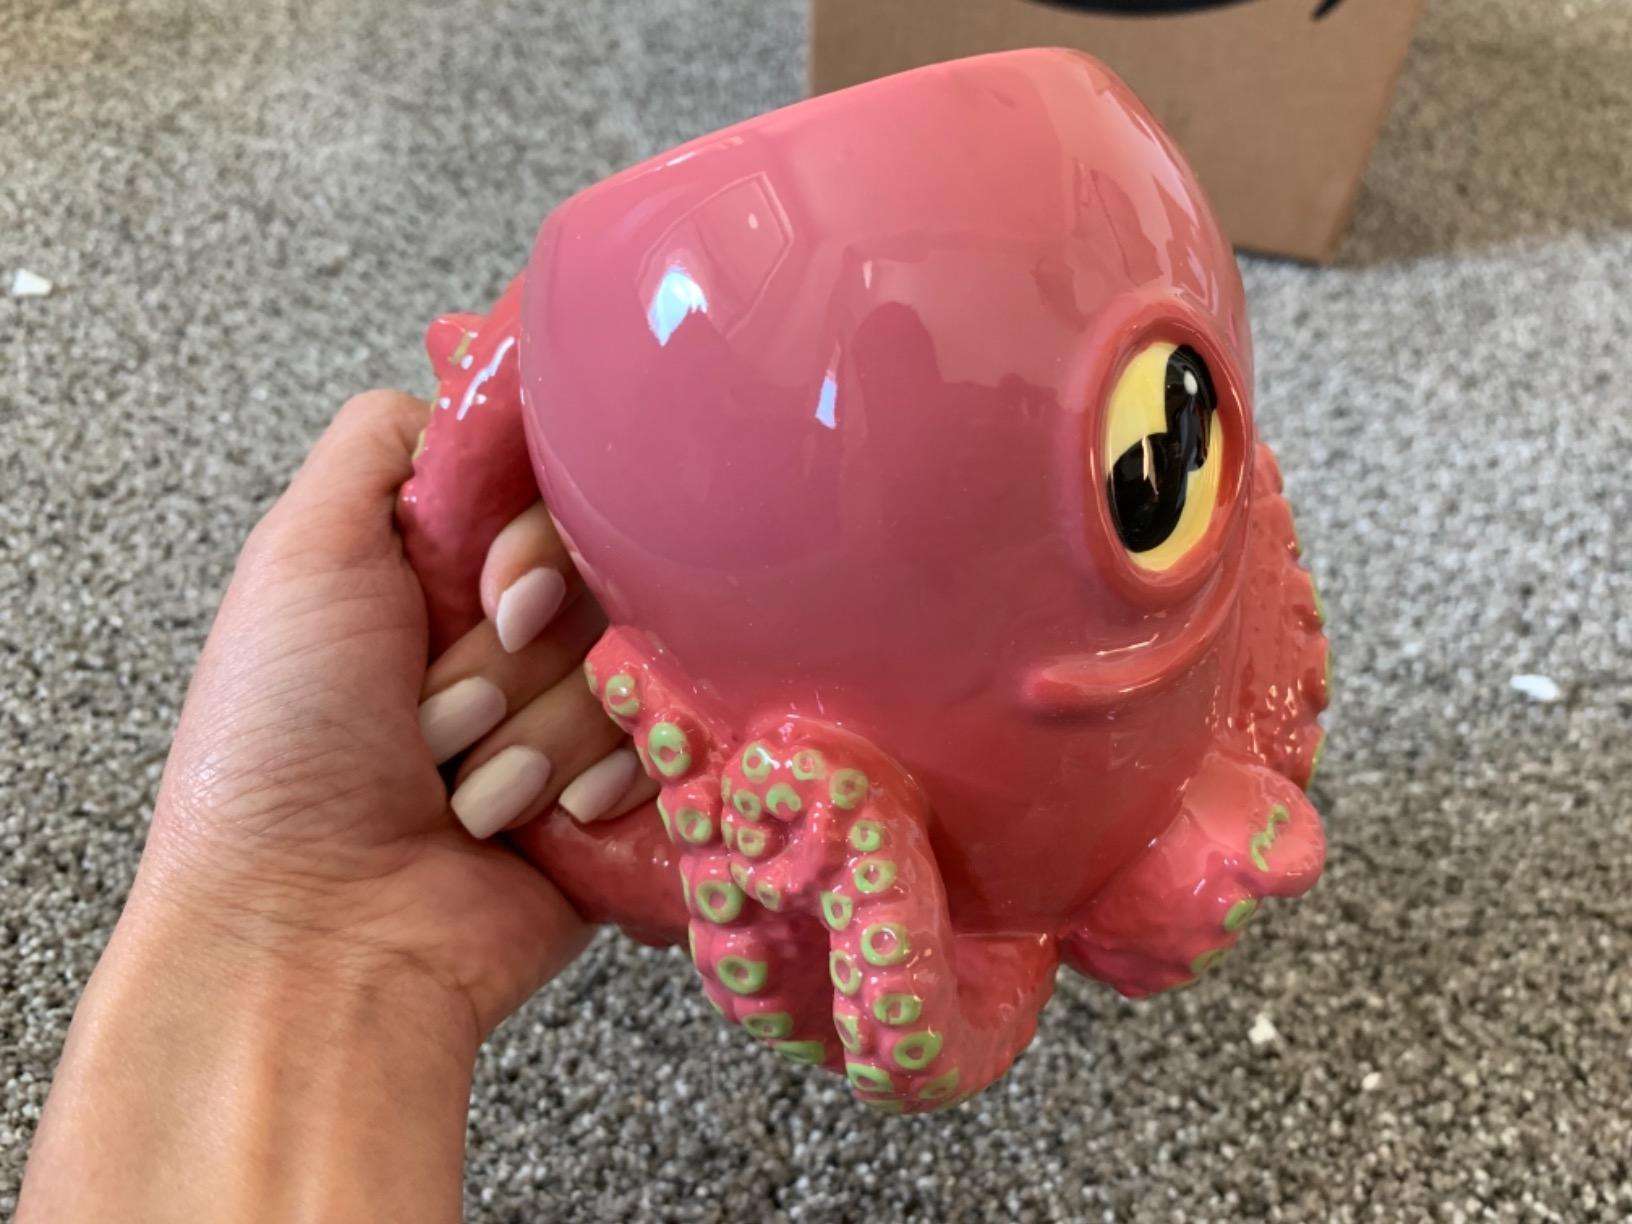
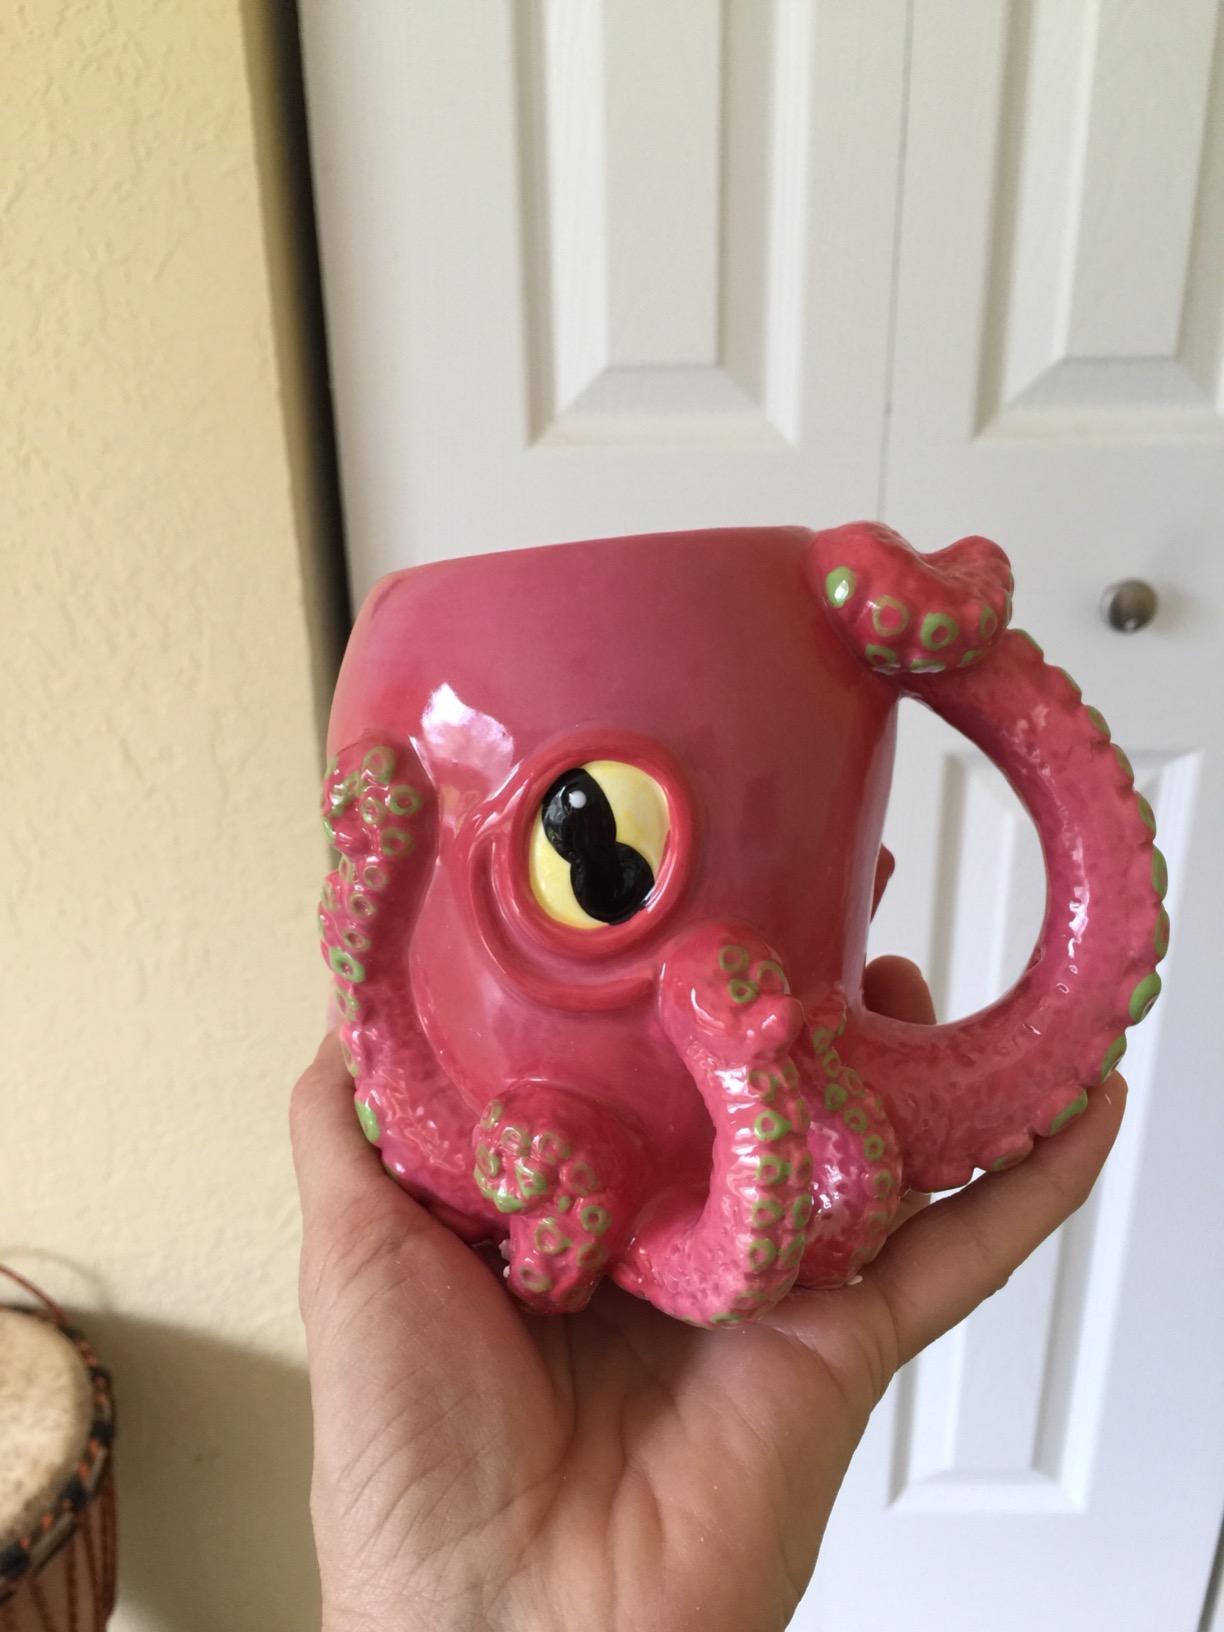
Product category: items_mug
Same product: yes